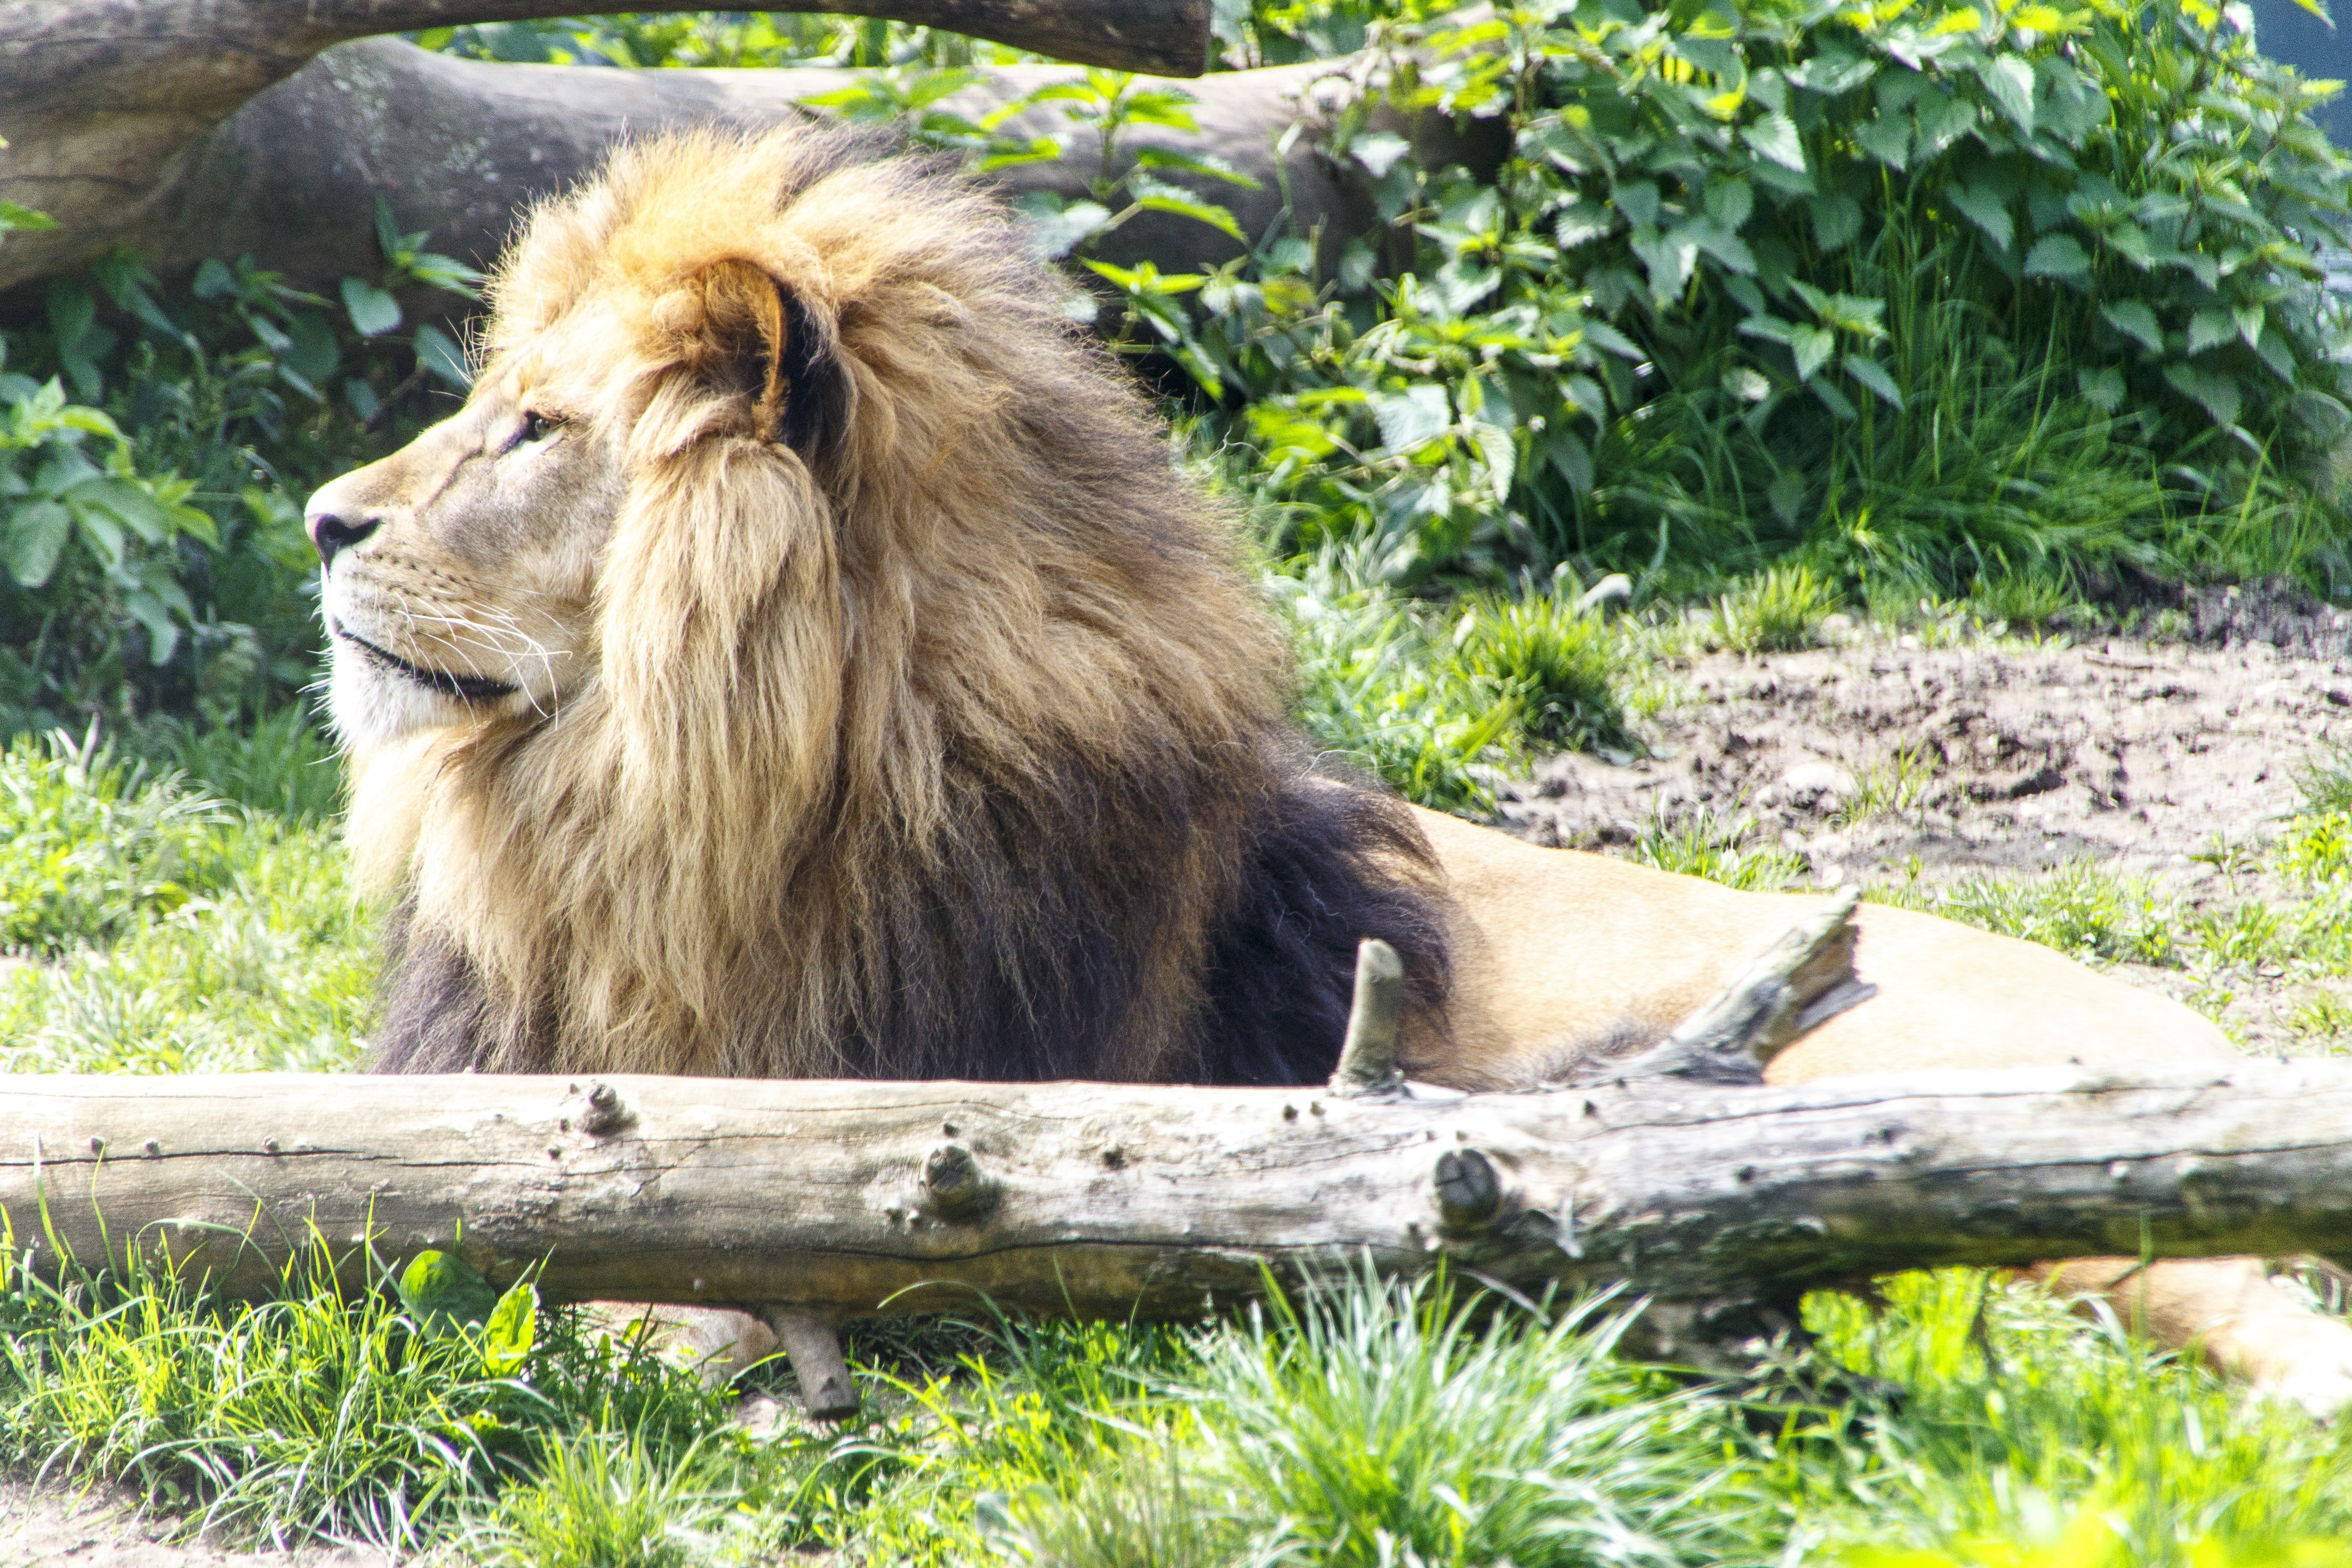
wildlife, zoo, mammal, mane, fauna, lion, animals, safari, big cats, cat like mammal, dog breed group